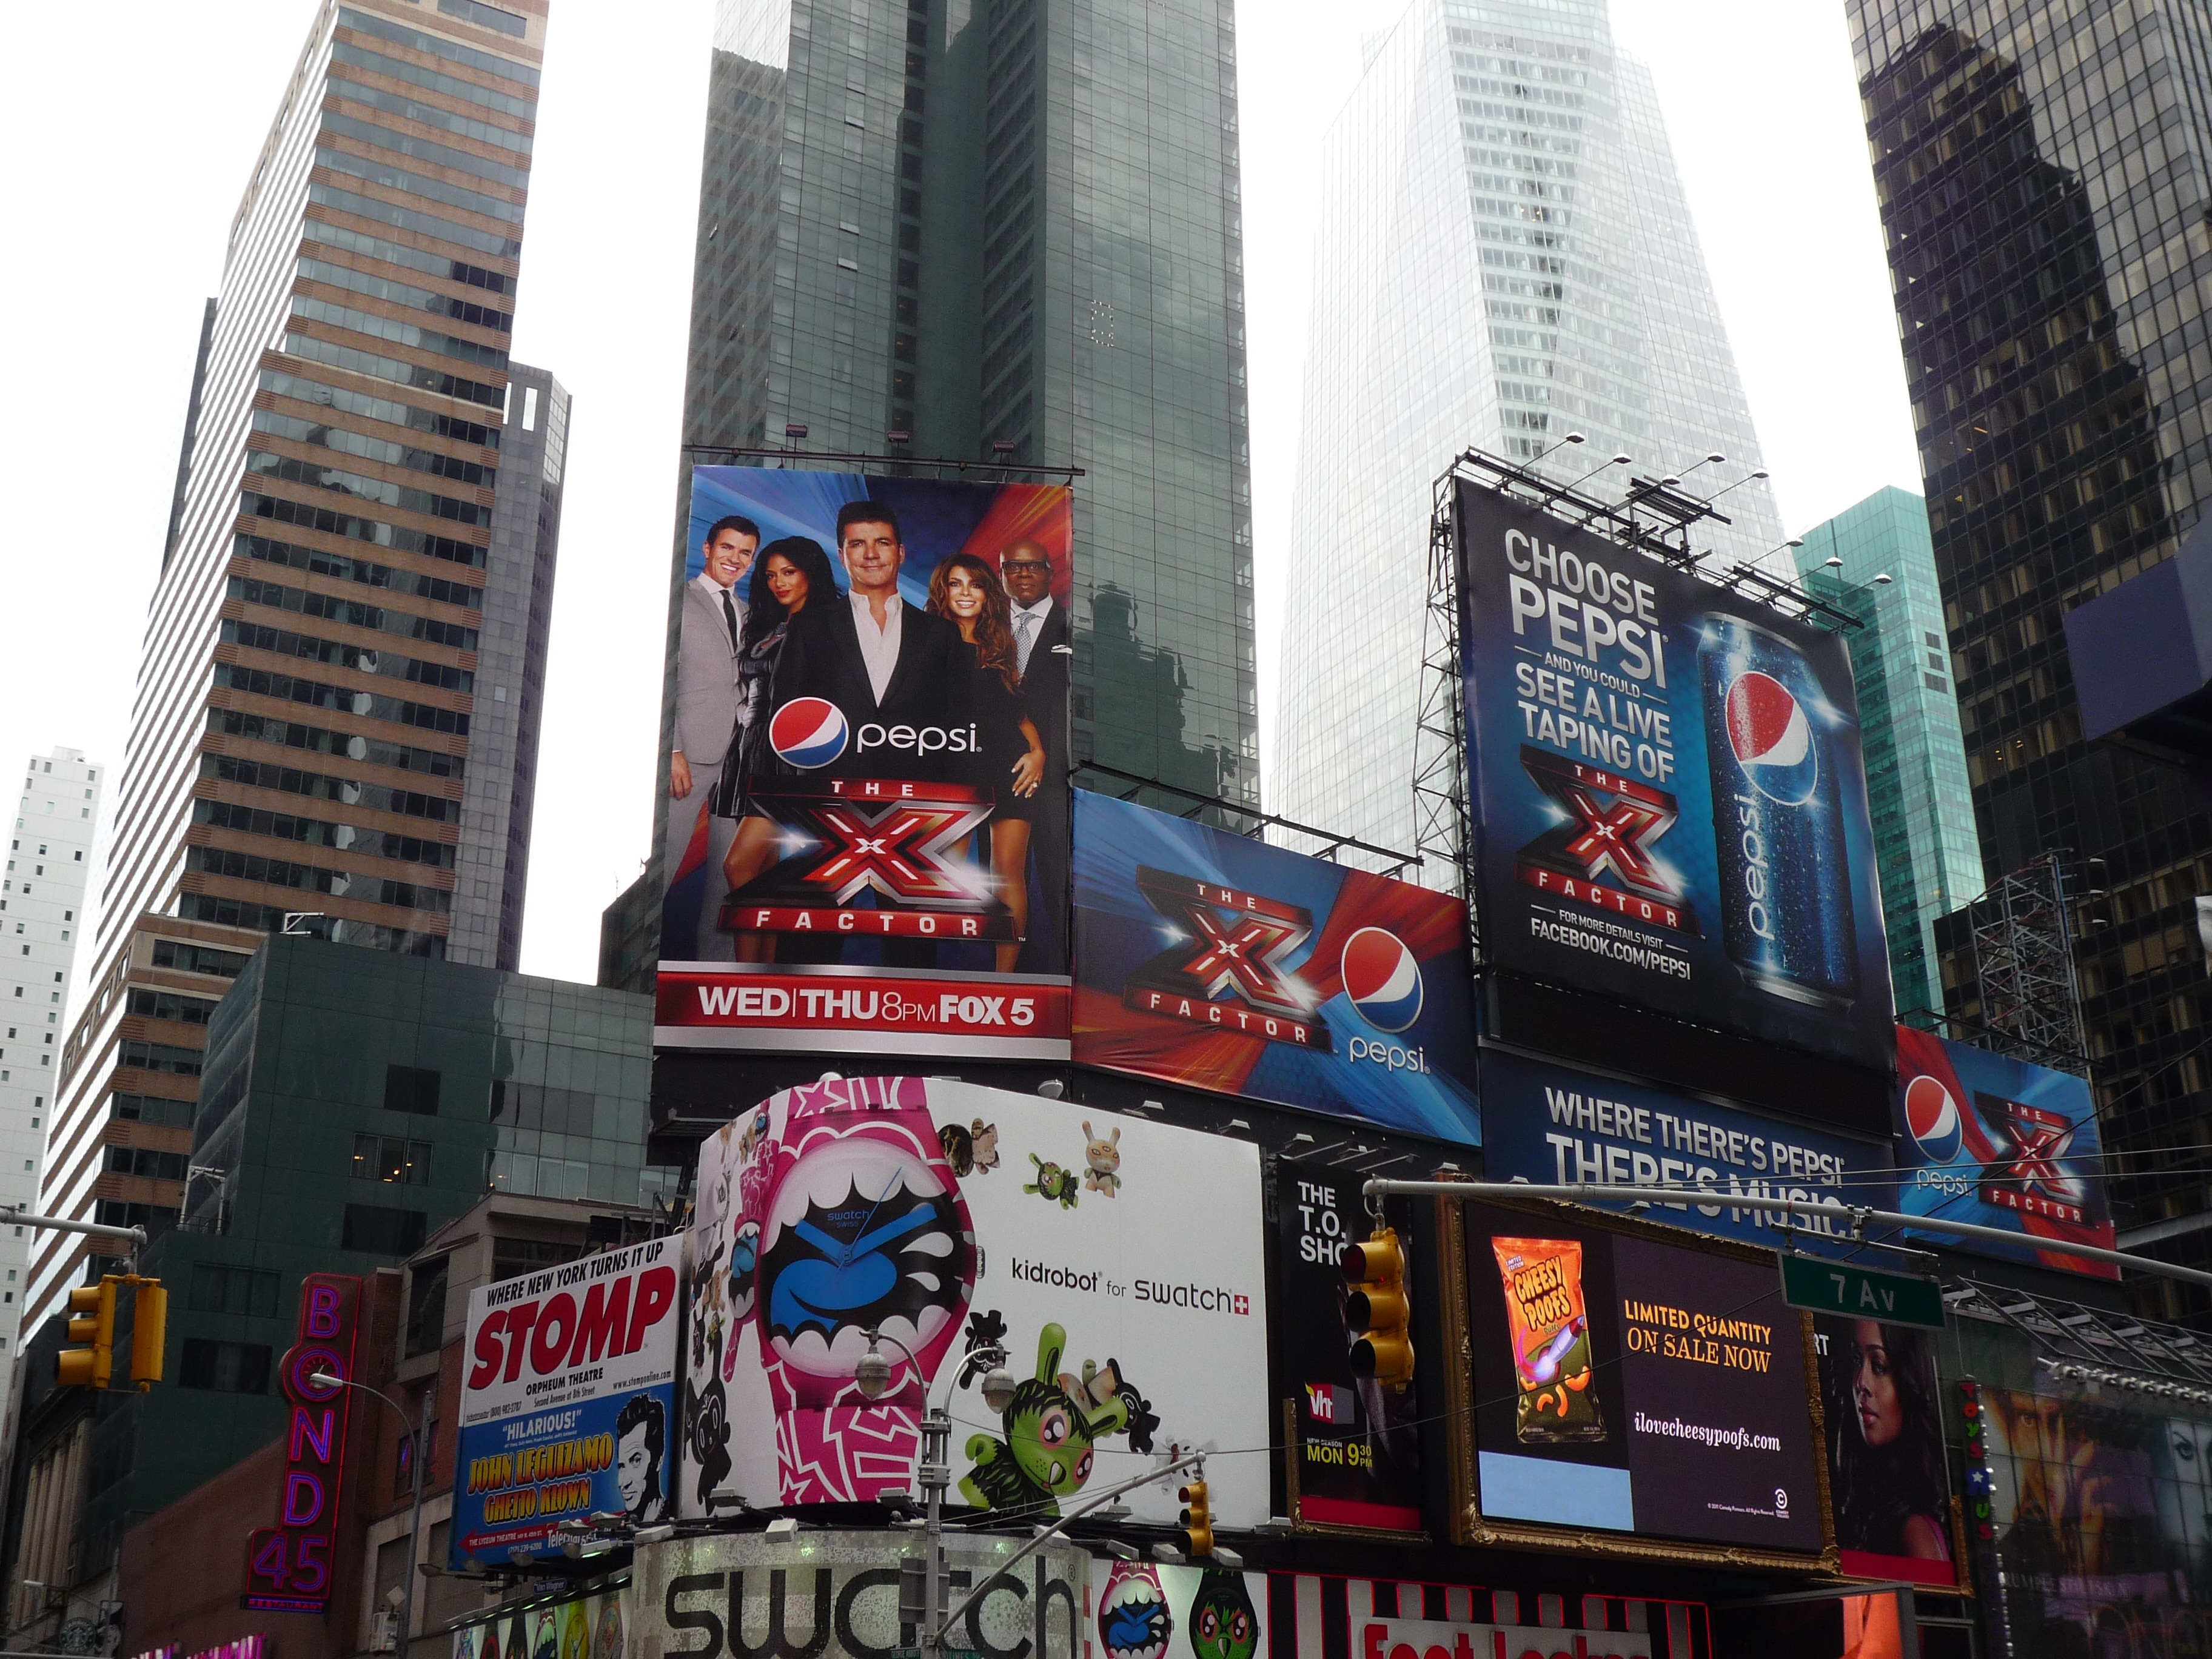
advertising, new york city, downtown, nyc, usa, broadway, metropolis, time square, display device